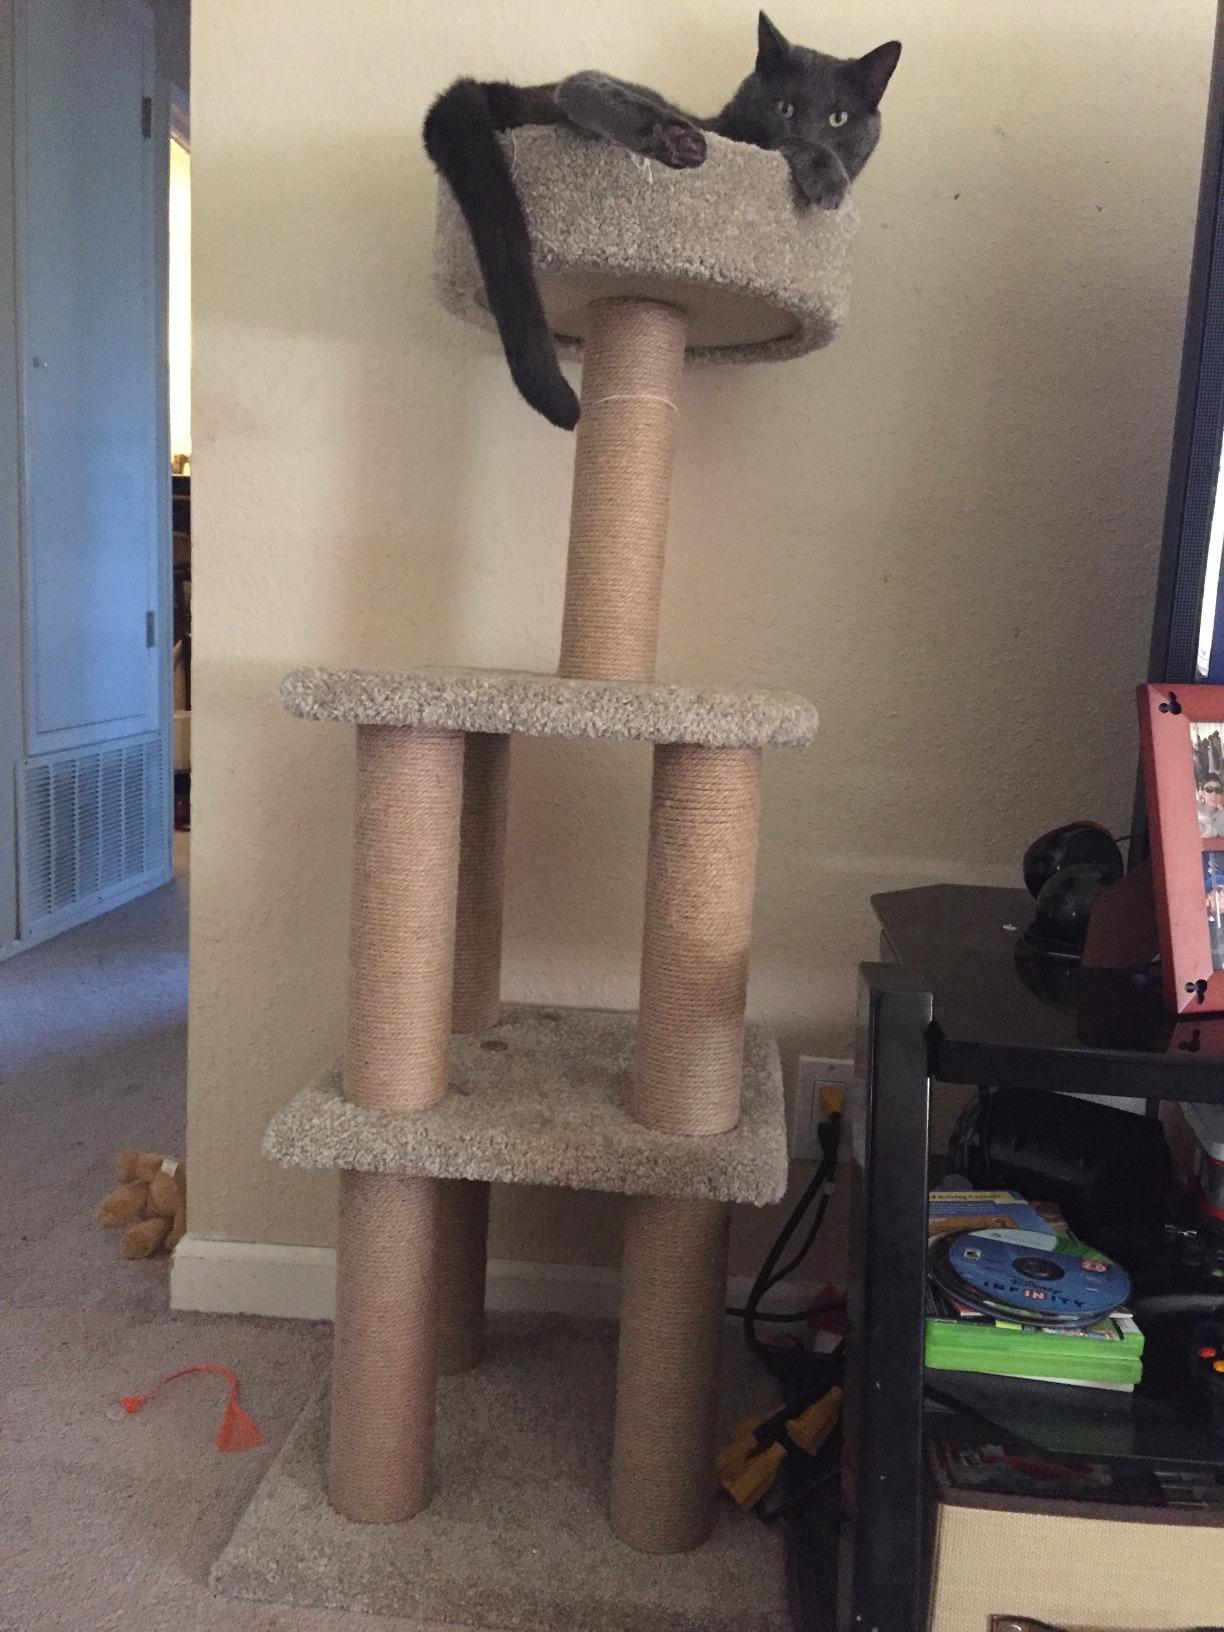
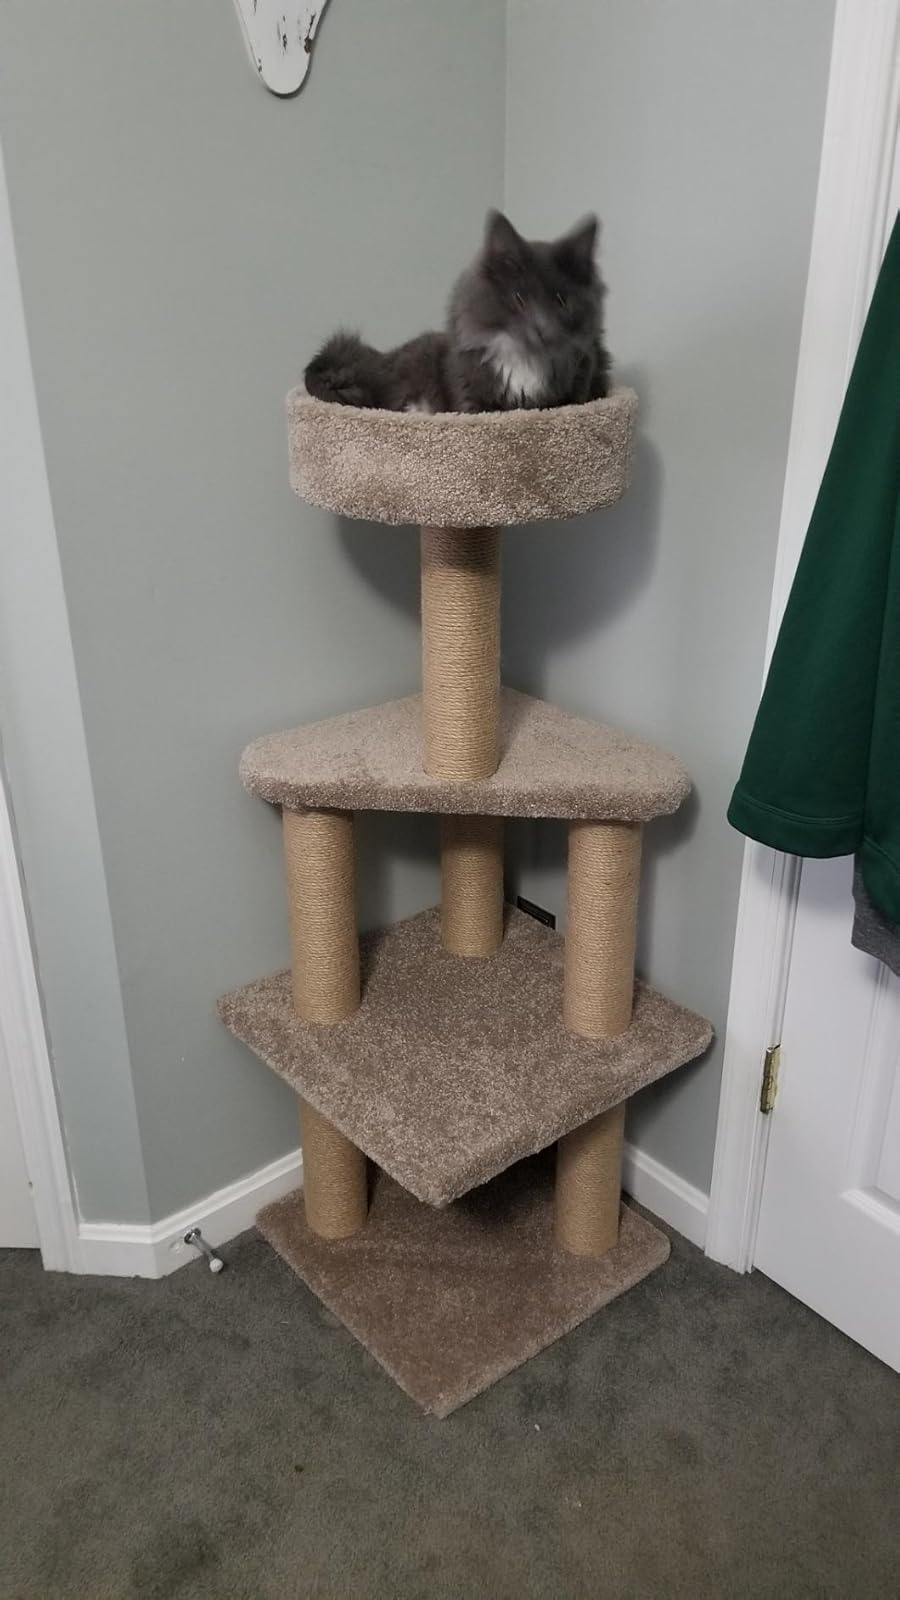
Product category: items_cat tree
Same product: yes